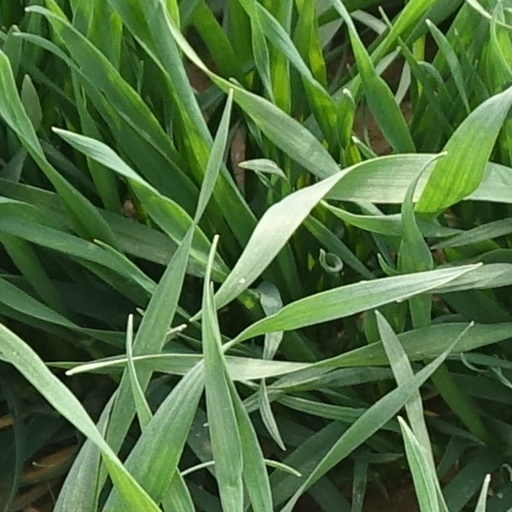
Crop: wheat